Union Mills railway station

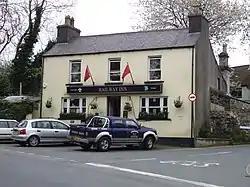
The "Railway Inn" in 2003, also known as "The Grapes" just above the site of the station.

On the northerly side of the station runs the River Dhoo and the station had a long passing loop and at one time a goods siding. When the railway closed the station building was demolished and the tracks lifted but the platform remains in place, as do the words of the station name, picked out in white spar stones along the edge of what was the down line, and a Legs of Mann in the embankment at the exit to the station. At the top of the station steps lay the Railway Inn which remains open today. When the railway arrived it had been called The Grapes but it was soon changed to the Railway Inn, a title it retains today, being a popular vantage point for viewing the T.T. races. The village's general store (now a Spar shop) was at one time run by the Bee Gees mother, a blue plaques on the wall denotes this, installed in 2001. Close to the station site there is a Methodist church and within walking distance are two campsites, one at Glenlough Farm and also at Union Mills Football Club which today is close to the new Nobles Hospital, having relocated from the village in 1999.